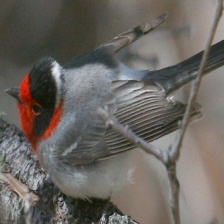
Species: RED FACED WARBLER
Scientific name: CARDELLINA RUBRIFRONS